Estadio Don León Kolbowski

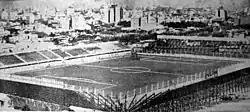
Estadio León Kolbovski in 1960, the year it was inaugurated

As Club Atlanta was not capable of raising the stadium closure, members of the club voted to move all the materials from the old venue to the new land acquired by Compañía de Tierras to build a new venue there, with concrete-built stands. The new stadium was inaugurated on June 5, 1960, with a capacity for 34,000 spectators. Due to its location and modern structure, the Atlanta stadium was a regular venue for several AFA competitions, such as the 1970 Copa Argentina Final. In 1963, a lighting system was placed, then replaced by a more modern one, of six towers.